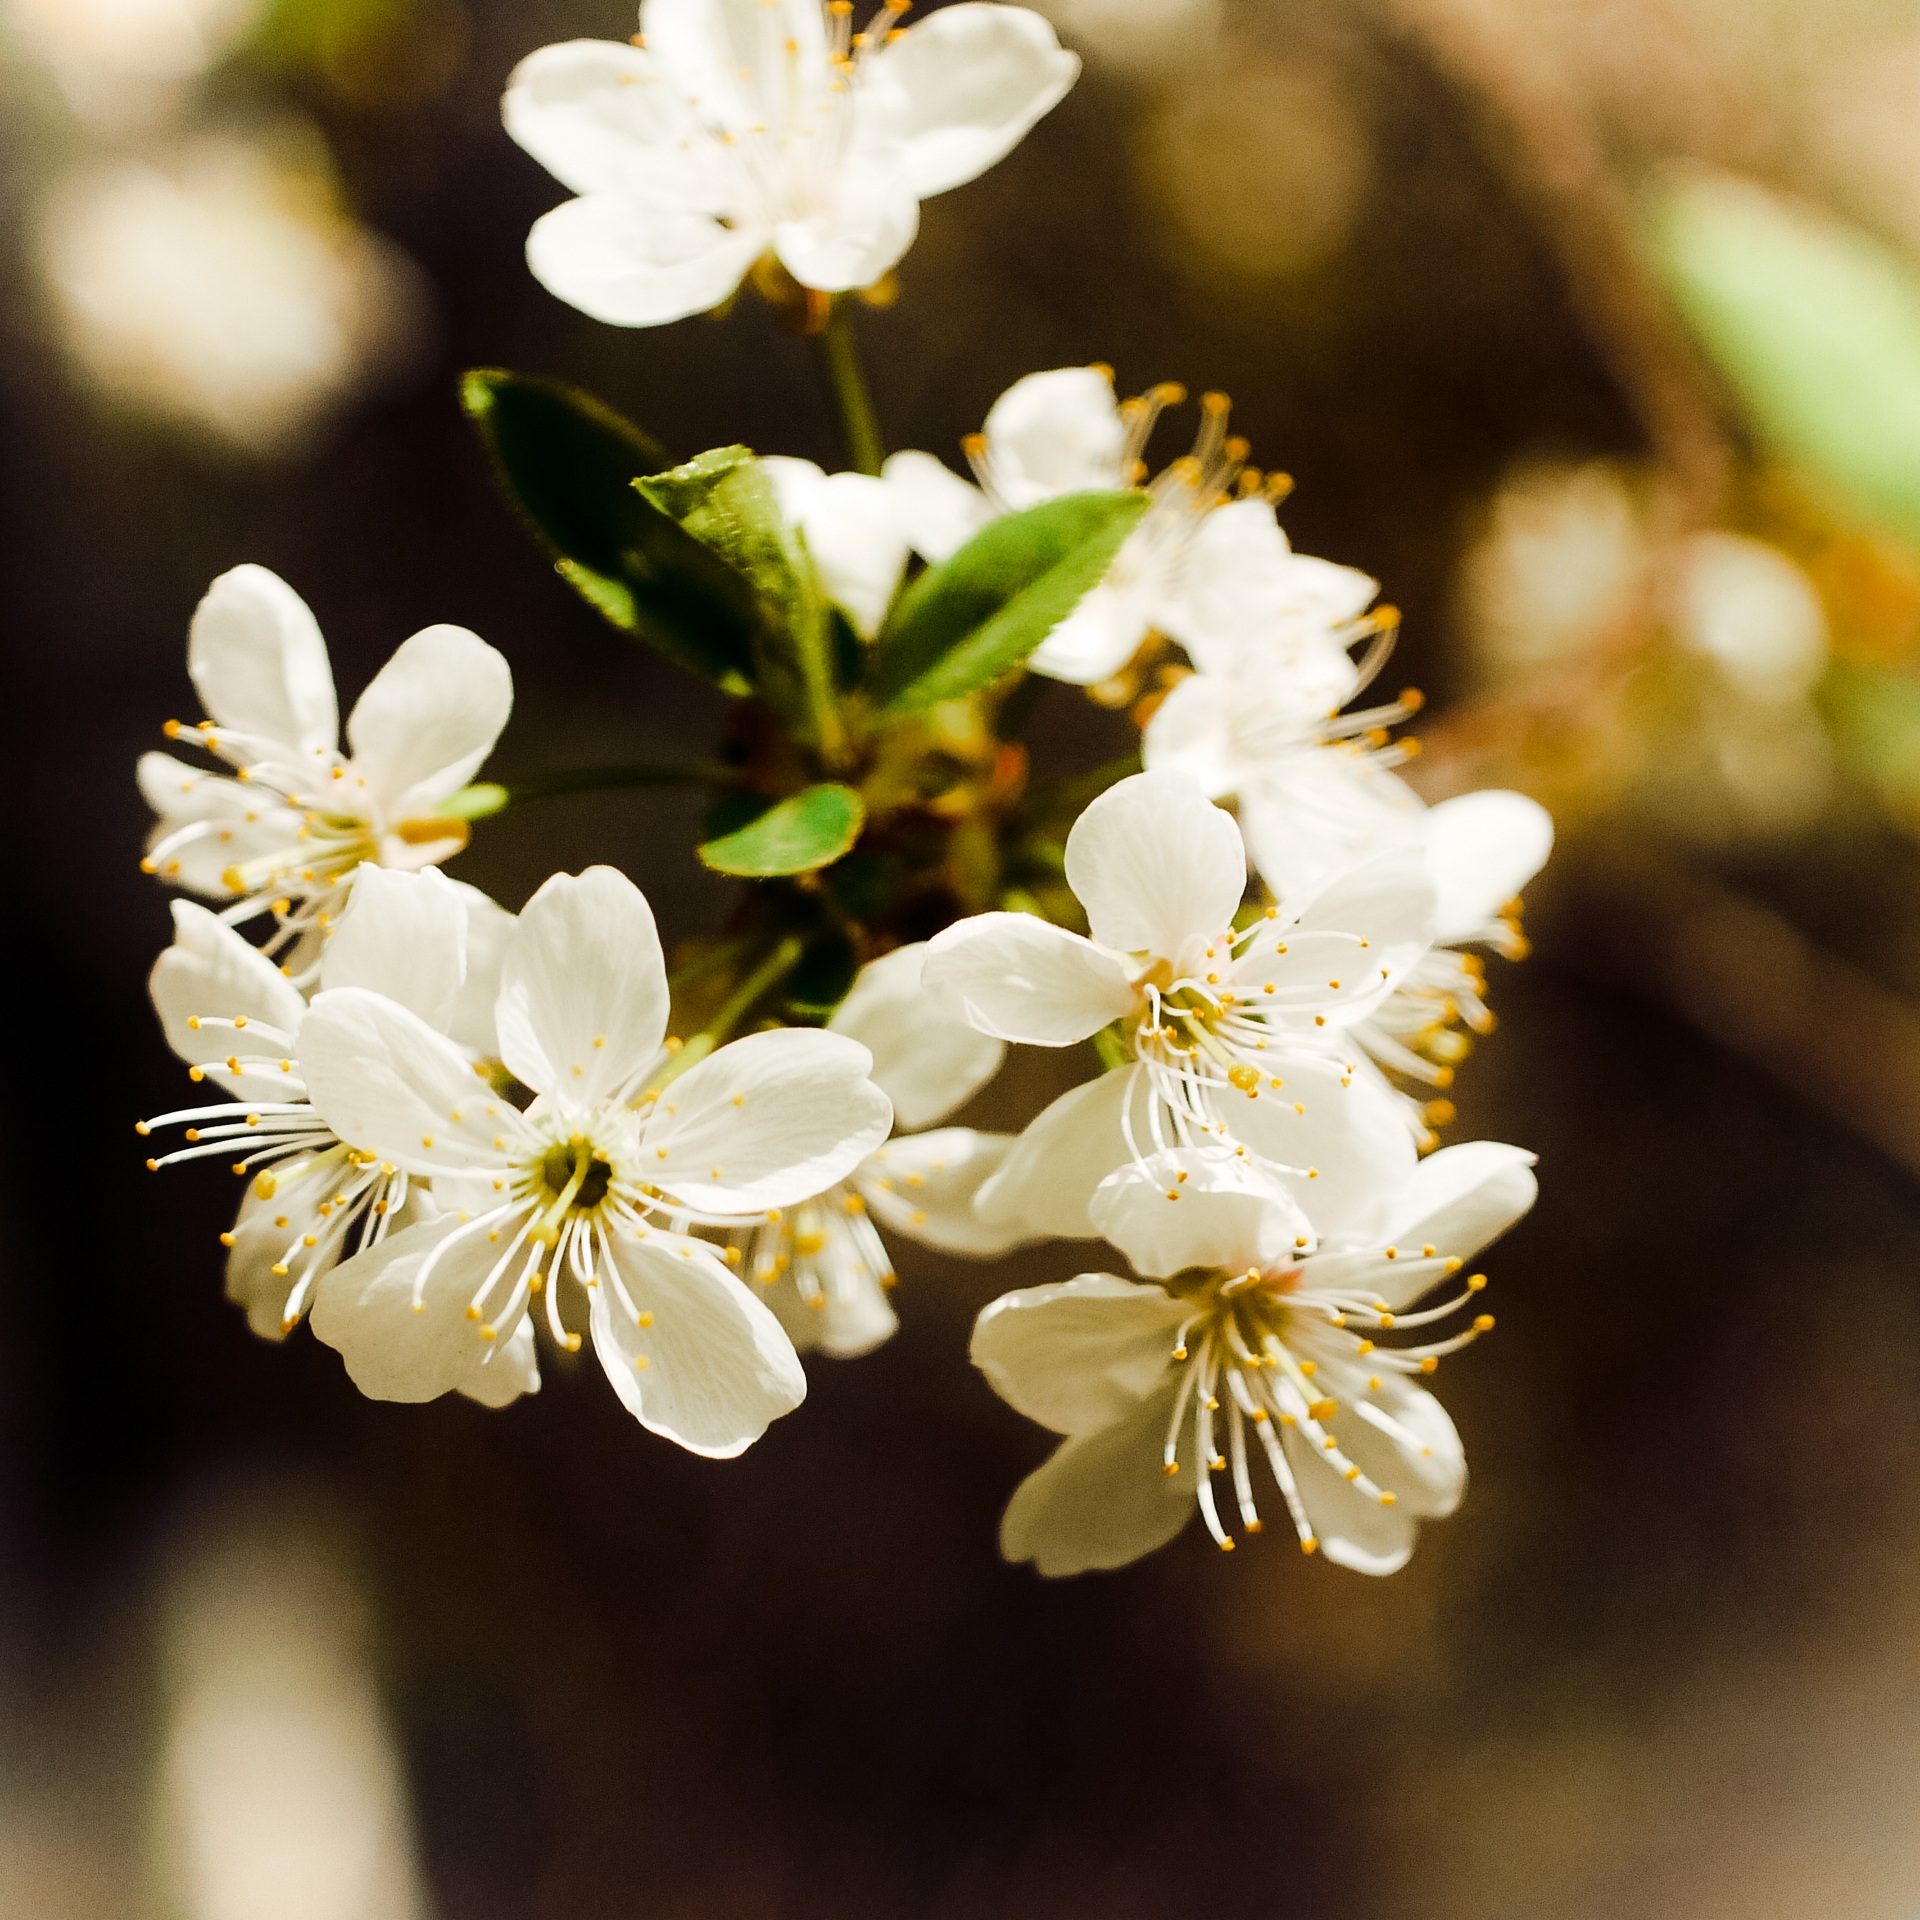
tree, nature, branch, blossom, plant, fruit, flower, petal, food, spring, produce, botany, flora, cherry blossom, wildflower, flowers, close up, shrub, macro photography, handsomely, flowering plant, land plant